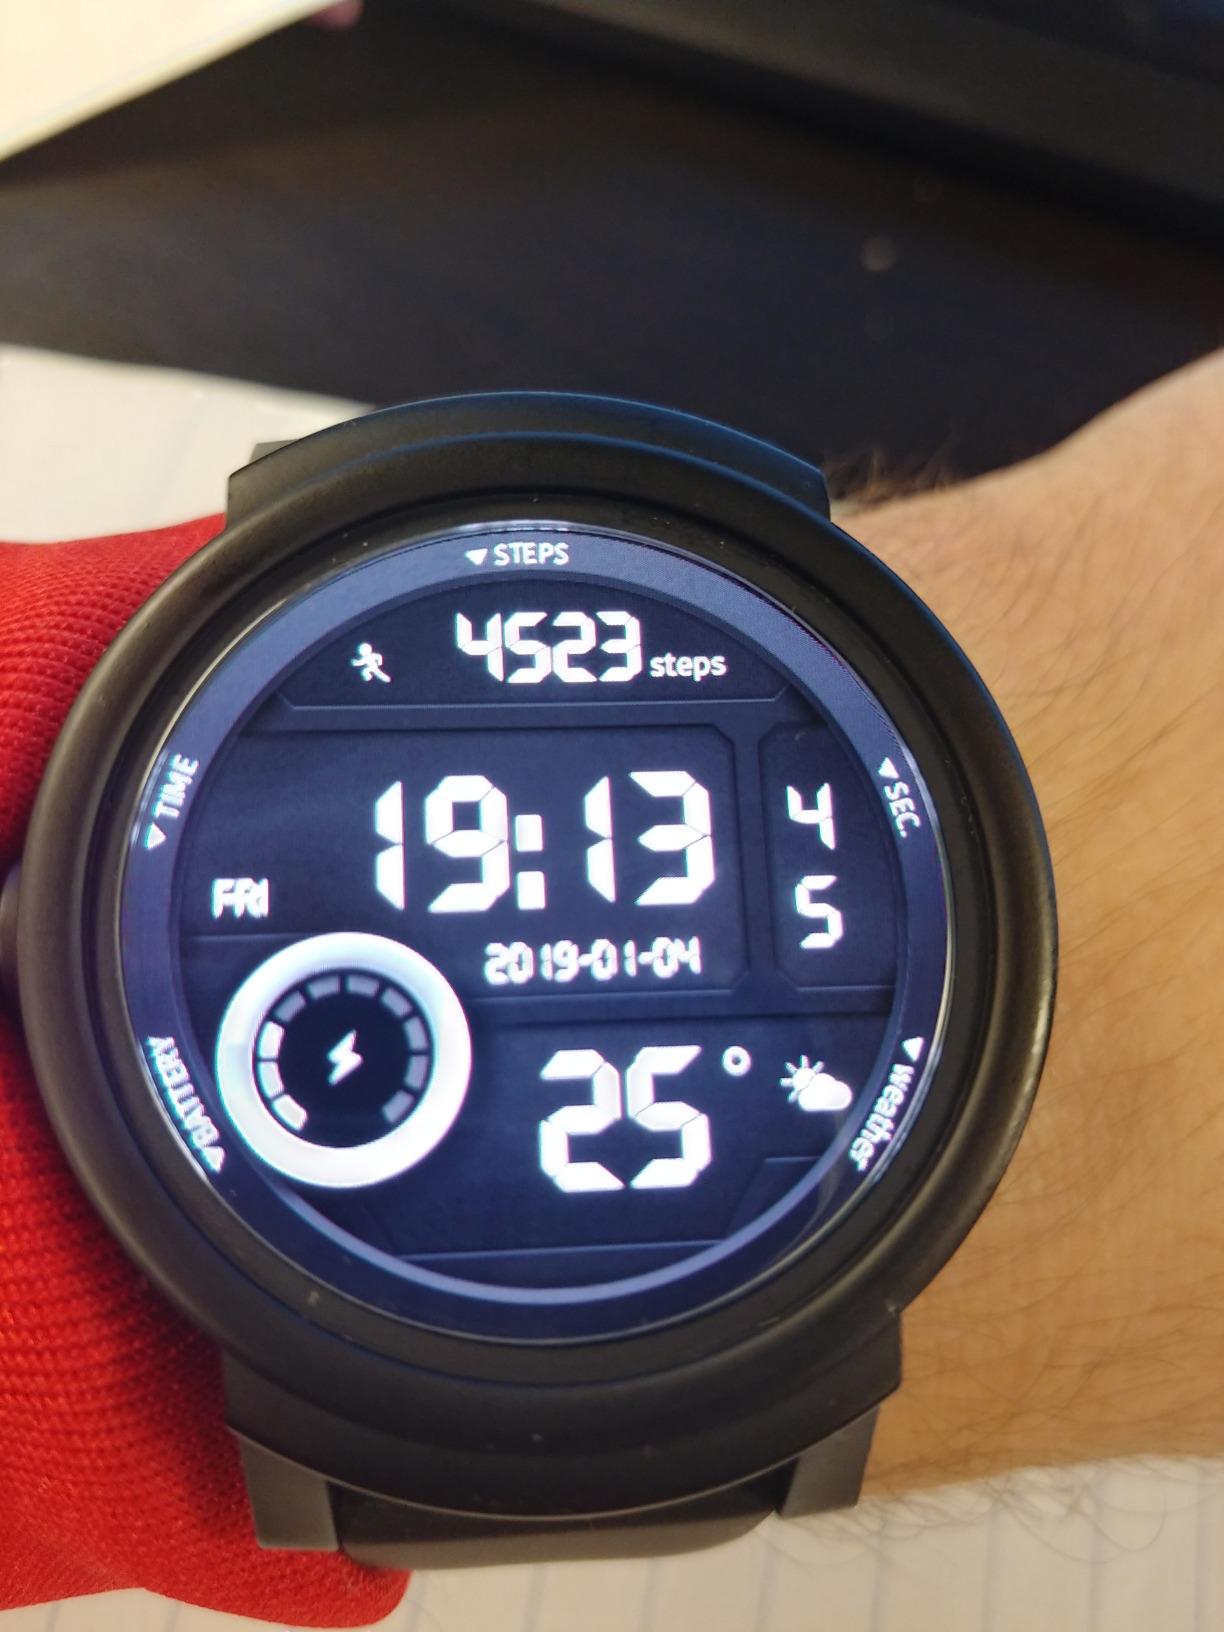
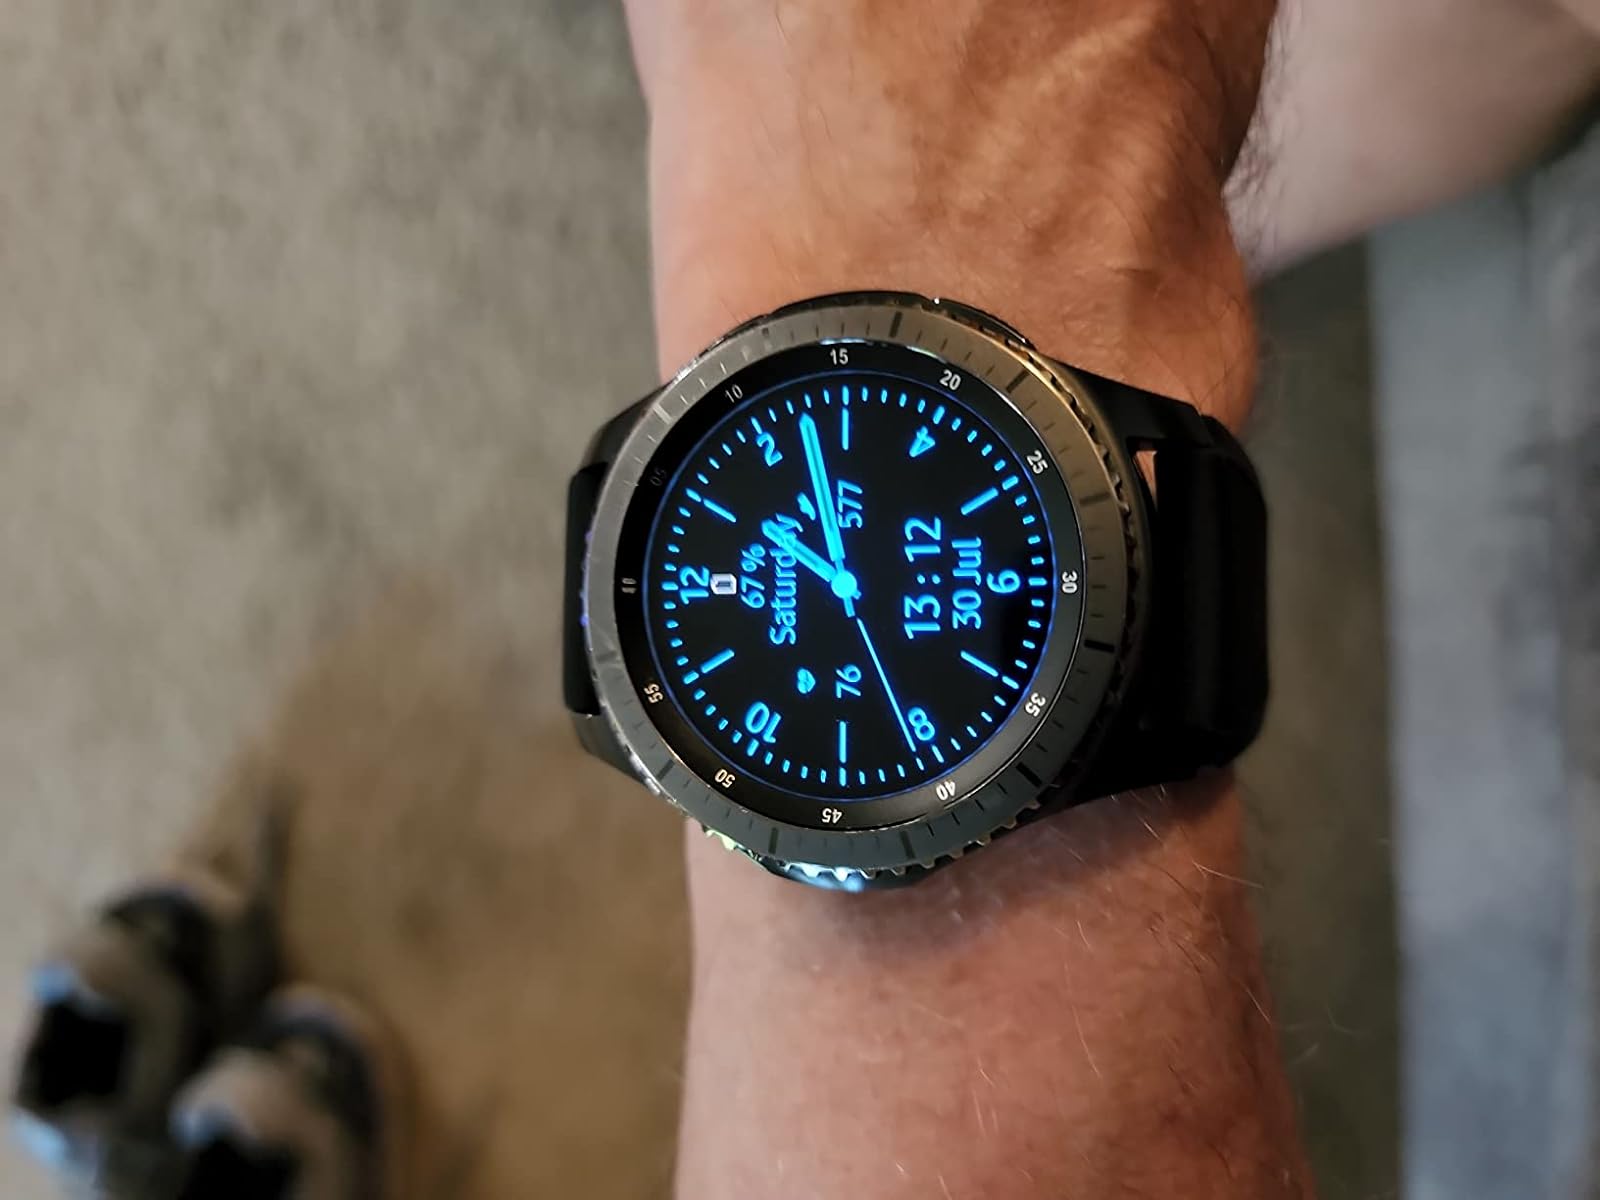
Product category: smartwatch
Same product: no